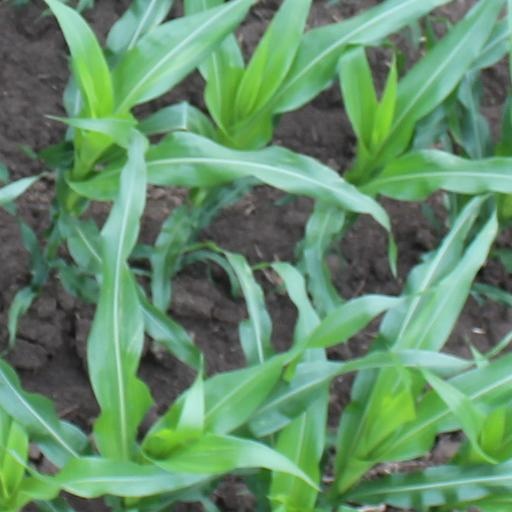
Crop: maize; corn